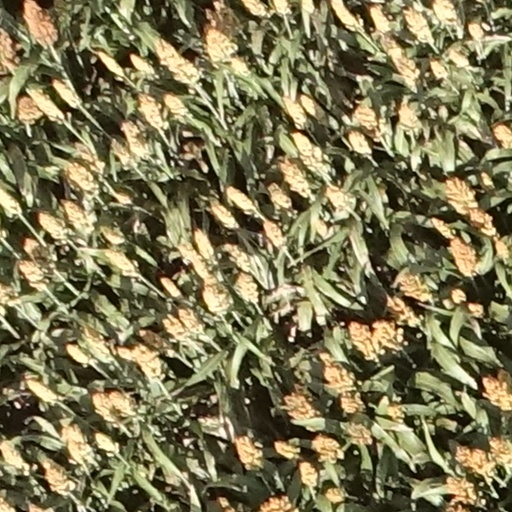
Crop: sorghum